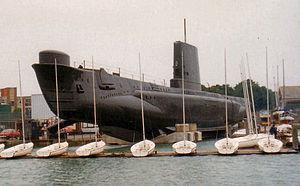
La classe Amphion, parfois nommée classe A, est une classe de sous-marins de la Royal Navy, la dernière construite pendant la Seconde Guerre mondiale.